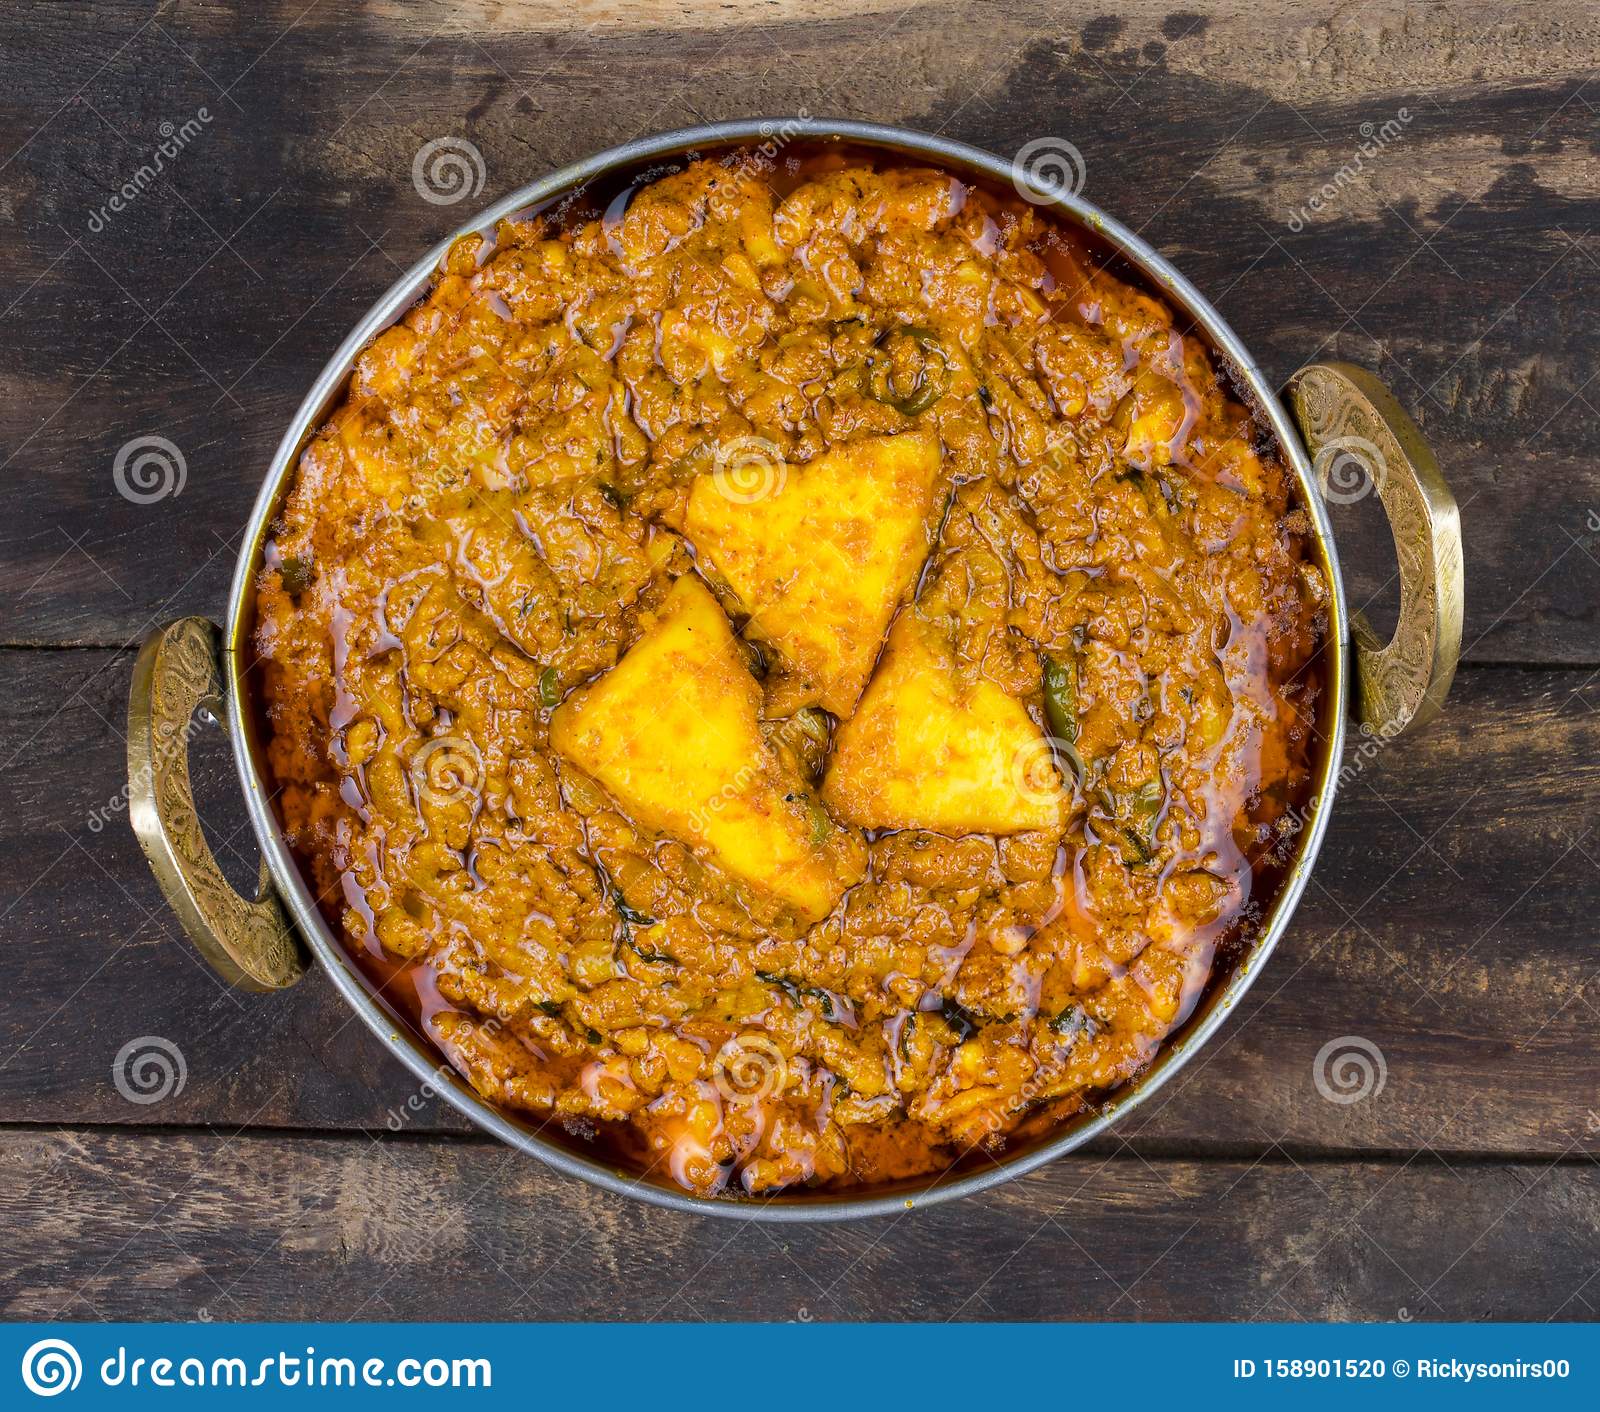
Dish: kadai_paneer